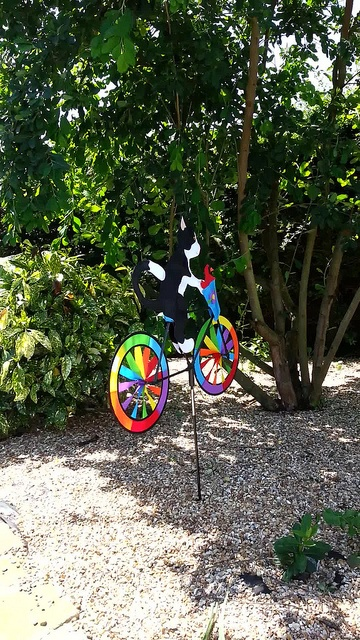
A cat on a bike on a pole near a tree.
A close up of a wind kite on a pole in the gravel.
A colorful wind wheel sticking out of a ground.
Wind catcher in the shape of a colorful bike in a yard.
A bicycle decoration is on a stick in the ground.